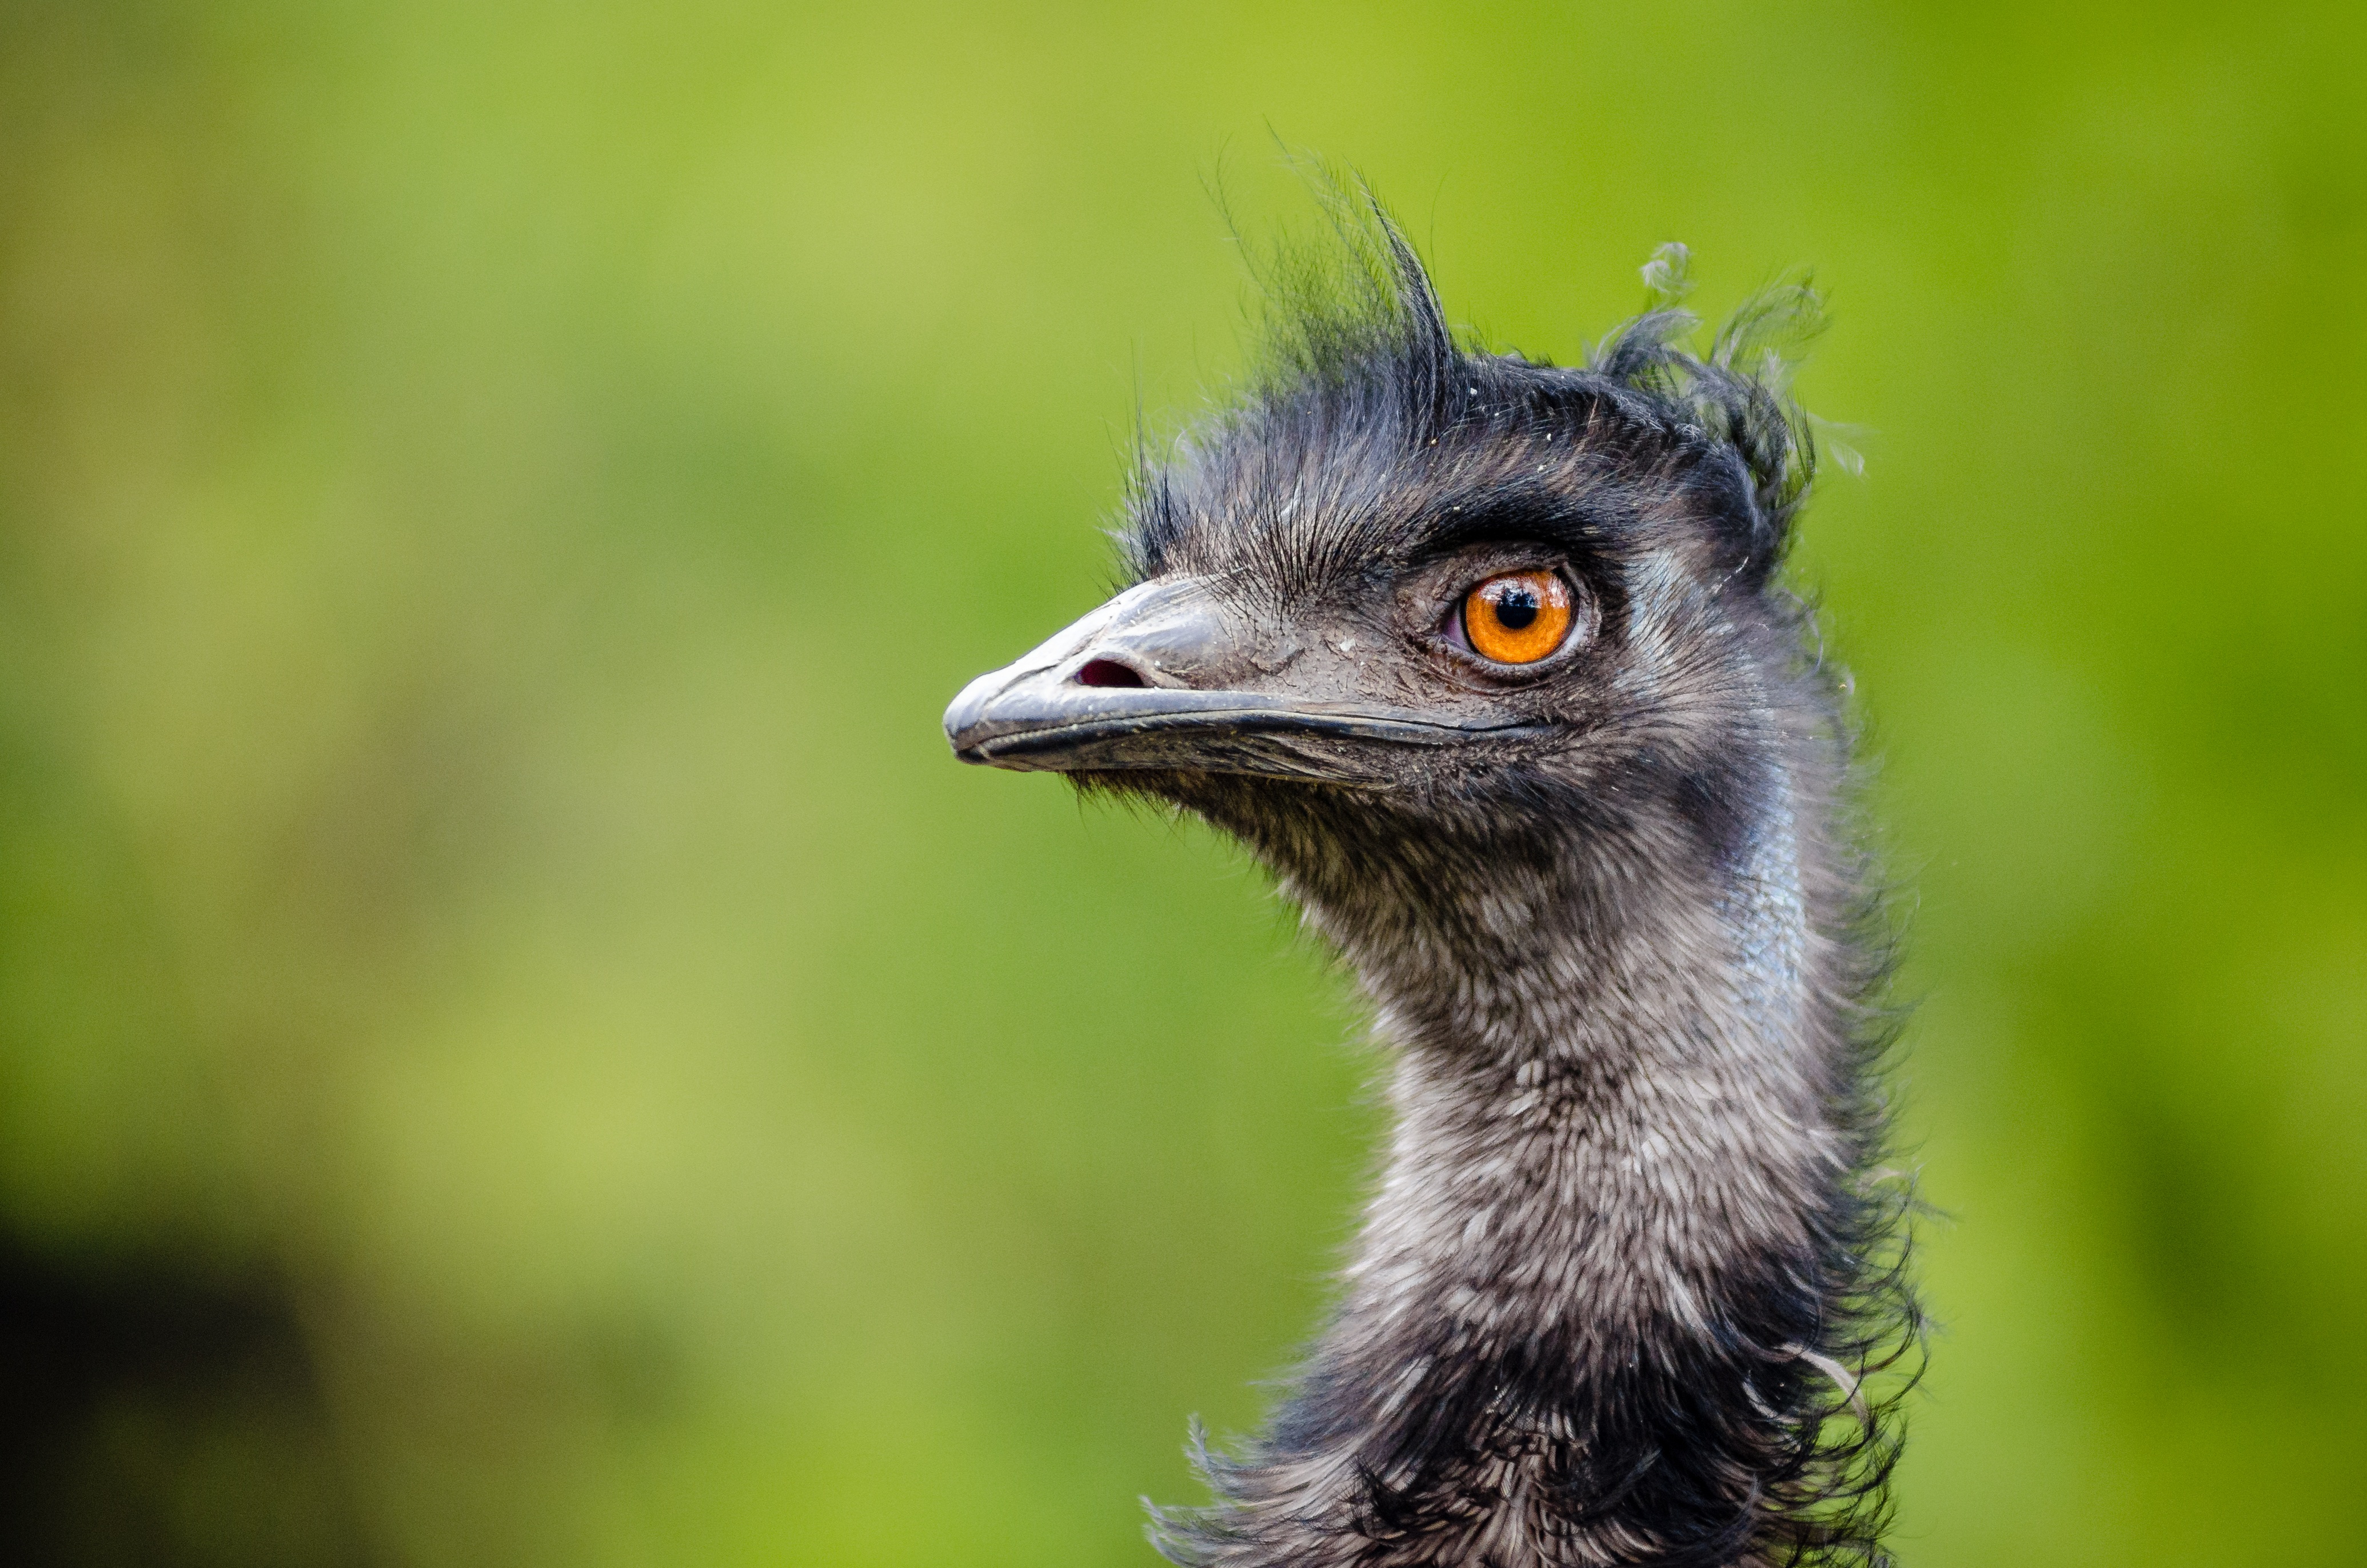
landscape, nature, bird, wildlife, beak, ostrich, fauna, plumage, close up, ornithology, wild animal, background, feathers, emu, animals, vertebrate, wallpaper, funny, ratite, big size, flightless bird, casuariiformes, emu australia, dromaiidae